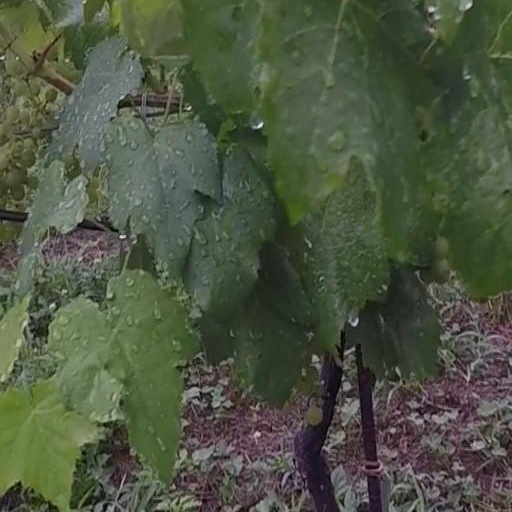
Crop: grape